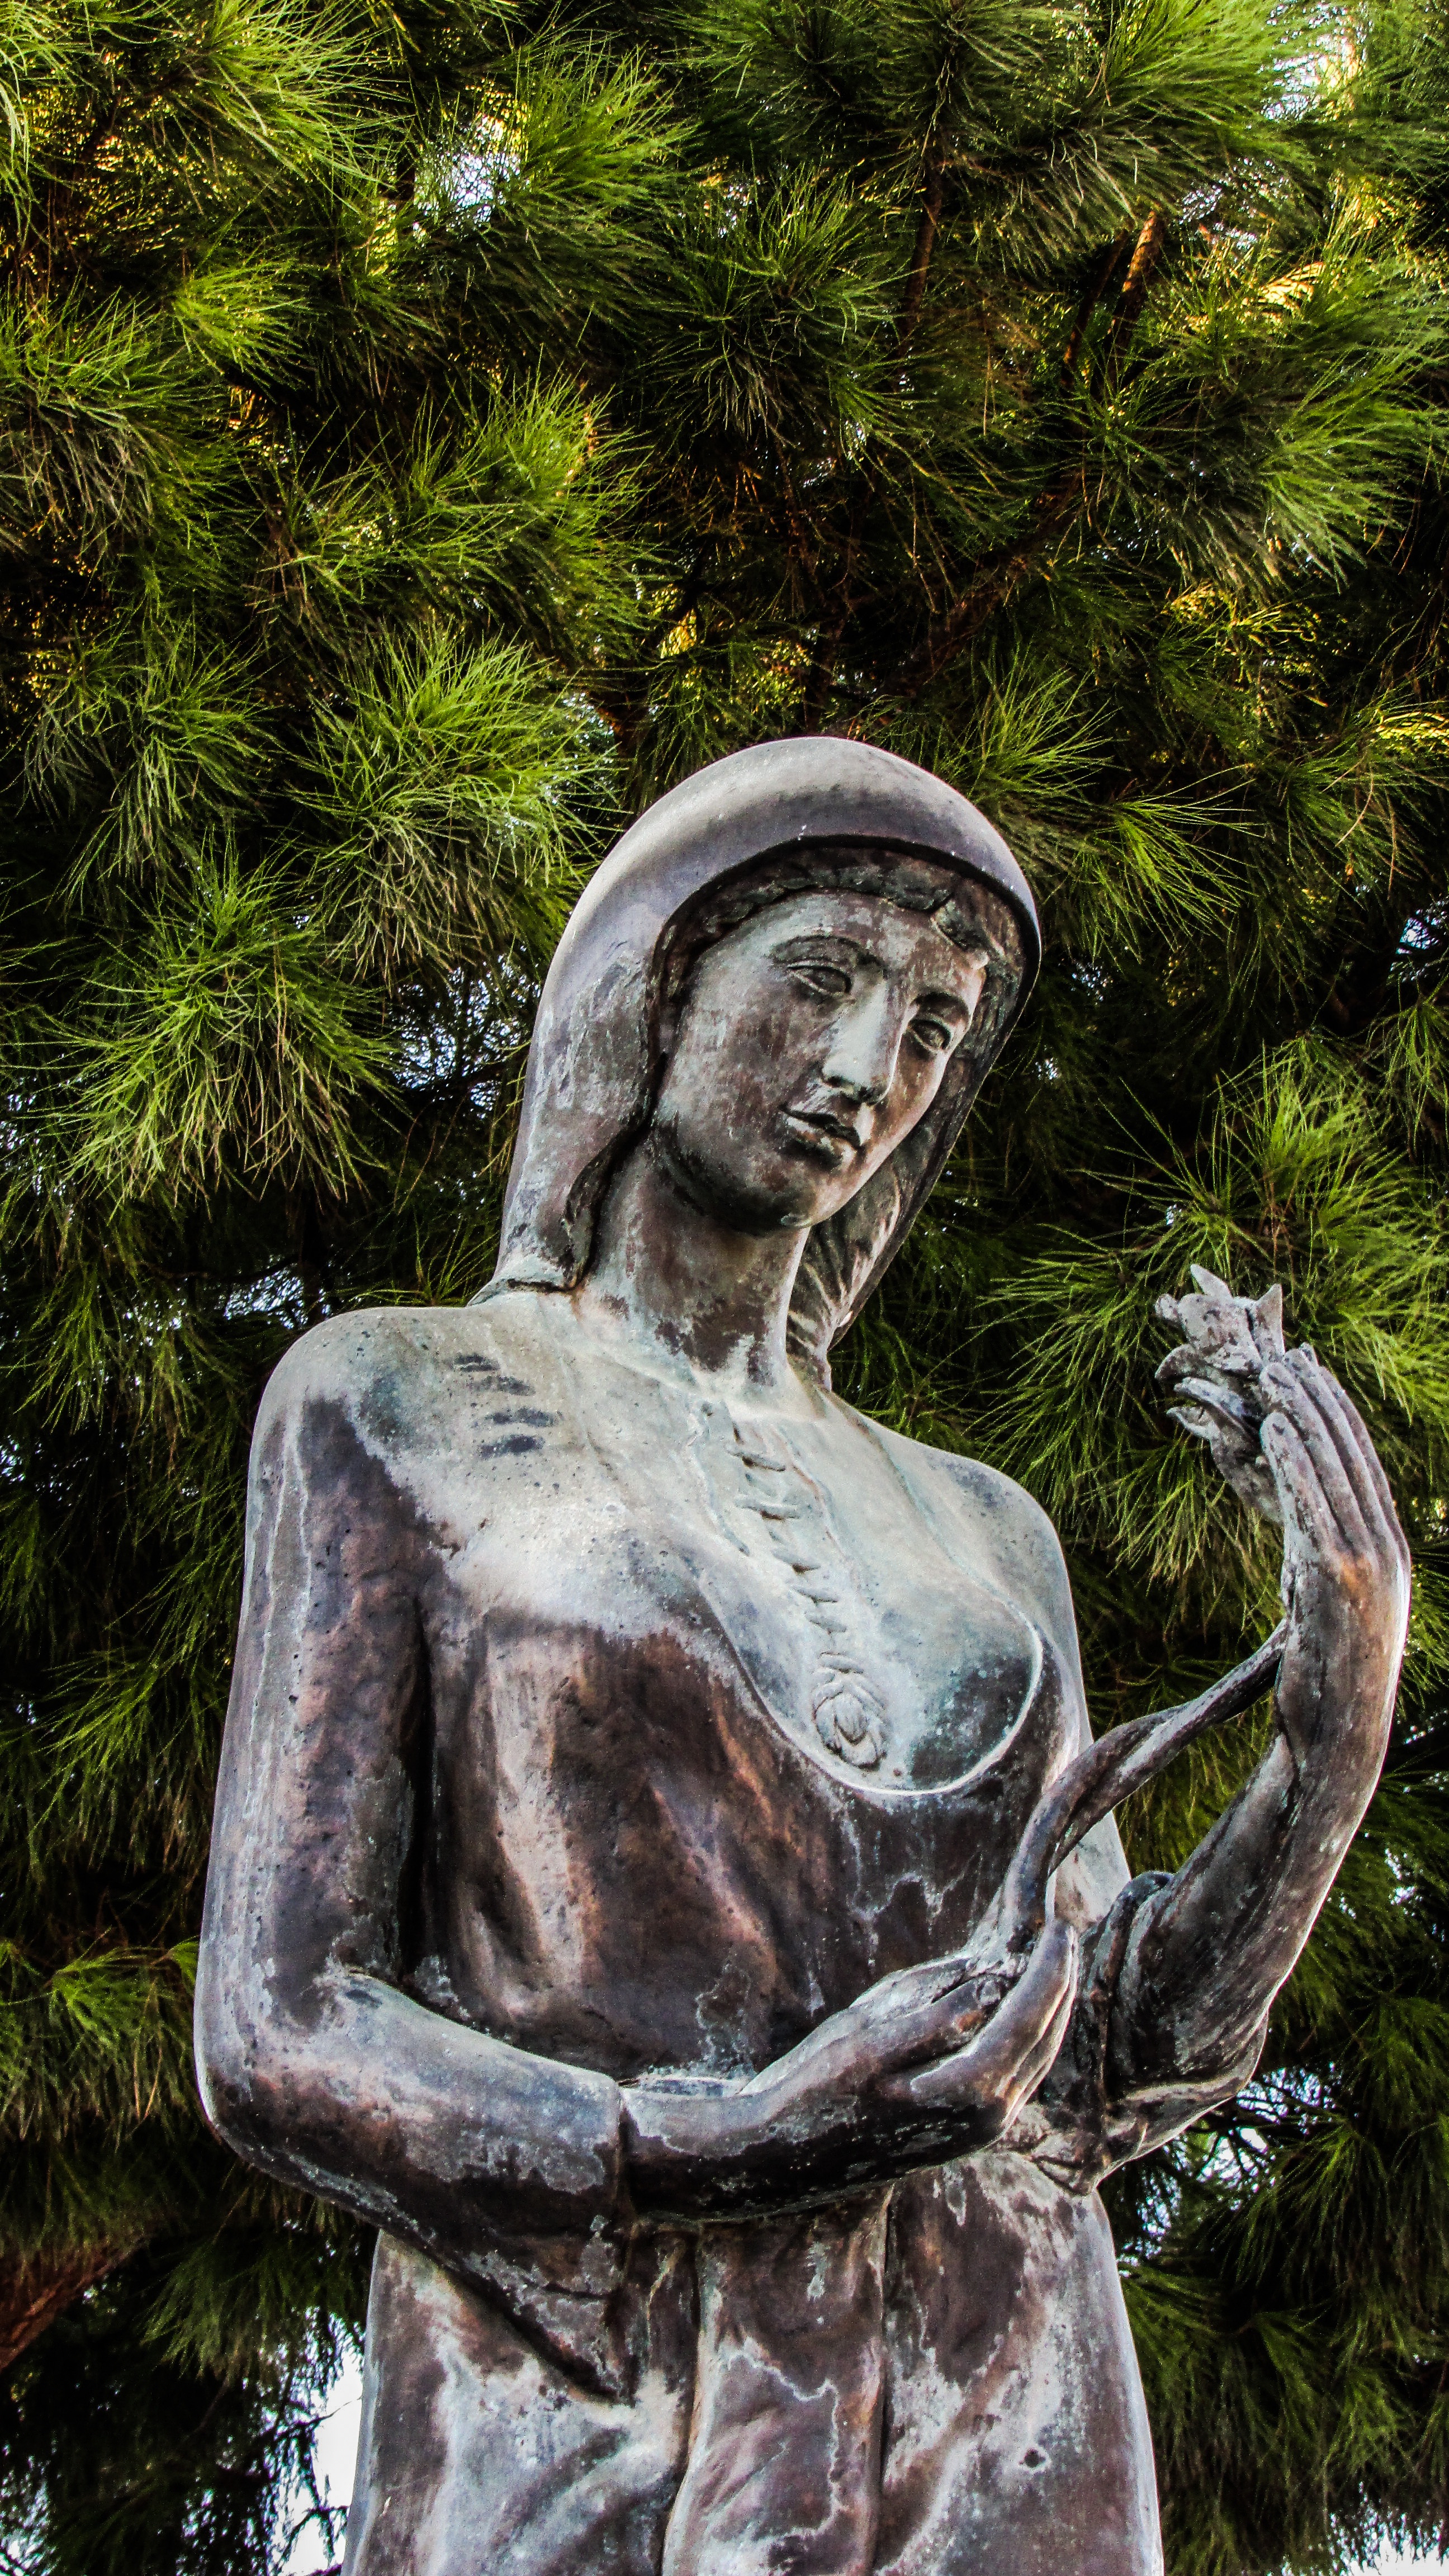
tree, rock, woman, monument, statue, park, botany, sculpture, art, mother, carving, tradition, water feature, cyprus, paralimni, ancient history